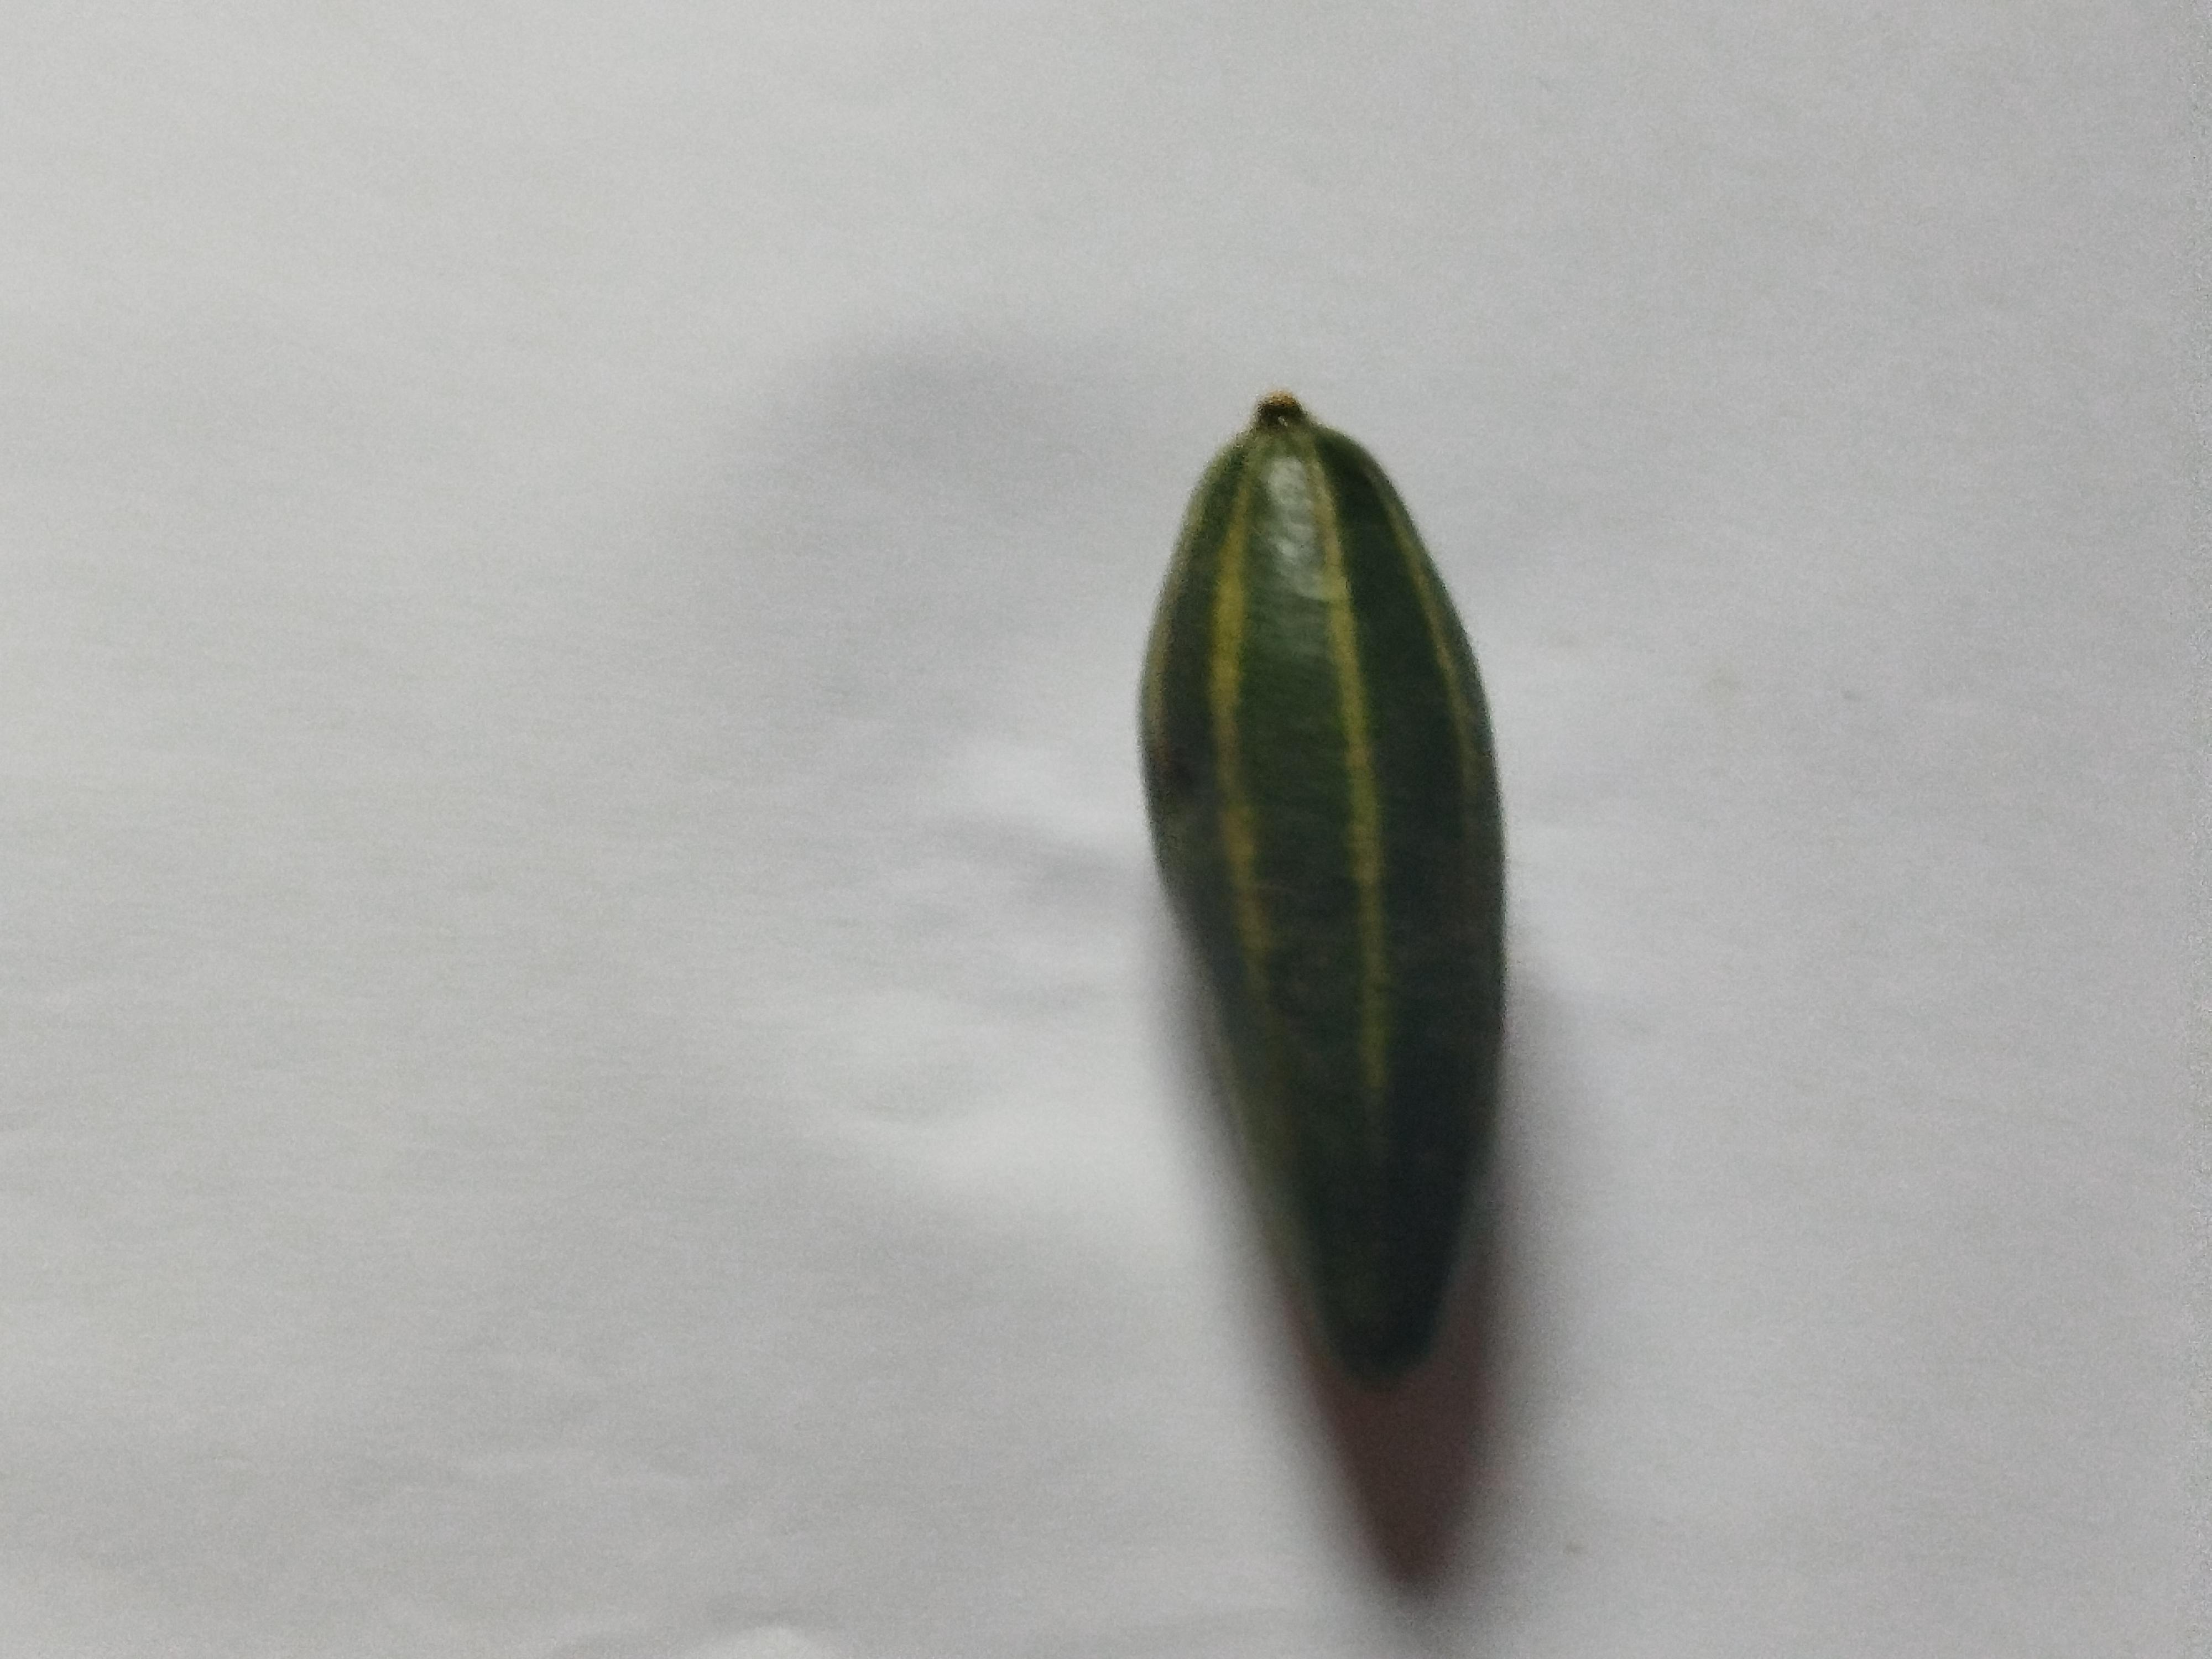
Label: Pointed gourd